Oscar C. Badger

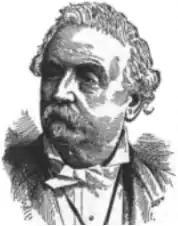

Commodore Oscar Charles Badger (August 12, 1823 – June 20, 1899) was an officer of the United States Navy who served in the Mexican–American and American Civil Wars.